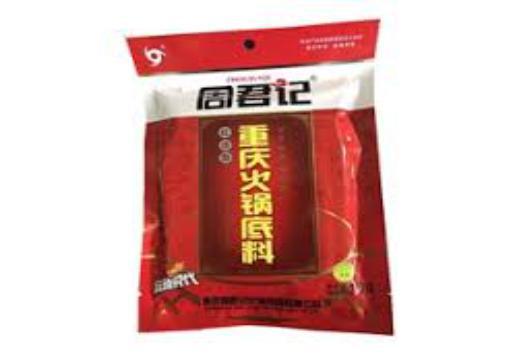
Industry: Food